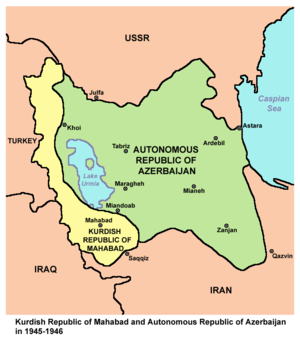
La crise irano-soviétique appelée aussi crise iranienne ou crise d'Azerbaïdjan désigne les tentatives sécessionnistes des provinces kurde et azéri iraniennes, avec l'aide de l'URSS en 1945 et 1946, pour établir des États pro-soviétiques. Le nord de l'Iran avait été occupé par les troupes soviétiques pendant la Seconde Guerre mondiale ; la crise commença quand Staline refusa de retirer les troupes soviétiques d'Iran après la fin de la guerre. Cette crise fut la toute première épreuve de forces de ce qui allait devenir la guerre froide.
Cet article dresse une liste de dynasties, d'États et de divisions administratives kurdes.
Cette chronologie de l'Iran relate les grands événements de l'histoire de l'Iran depuis la préhistoire jusqu'à nos jours.
Mohammad Reza Chah Pahlavi ou Muhammad Rizā Shāh Pahlevi dit Aryamehr, né le 26 octobre 1919 à Téhéran et mort le 27 juillet 1980 au Caire, était le second et dernier monarque de la dynastie Pahlavi de la monarchie iranienne. Dernier chah d'Iran, il régne du 16 septembre 1941 au 11 février 1979. Contraint à l'exil le 16 janvier 1979, Mohammad Reza Pahlavi est remplacé par un conseil royal et renversé par la Révolution iranienne, mais n'abdique jamais officiellement. Il succéde à son père, Reza Chah, lorsque ce dernier, jugé trop proche de l'Allemagne nazie, est contraint d'abdiquer en septembre 1941 lors de l'invasion anglo-soviétique de l'Iran. Au lendemain de la Seconde Guerre mondiale, le jeune chah est confronté aux tentatives sécessionnistes dans les provinces du nord-est lors de la crise irano-soviétique et aux rébellions tribales dans le sud du pays. Mohammad Reza Pahlavi se rapproche par la suite des États-Unis et entretient des liens très étroits avec la Maison-Blanche, en particulier avec les présidents Dwight Eisenhower et Richard Nixon.